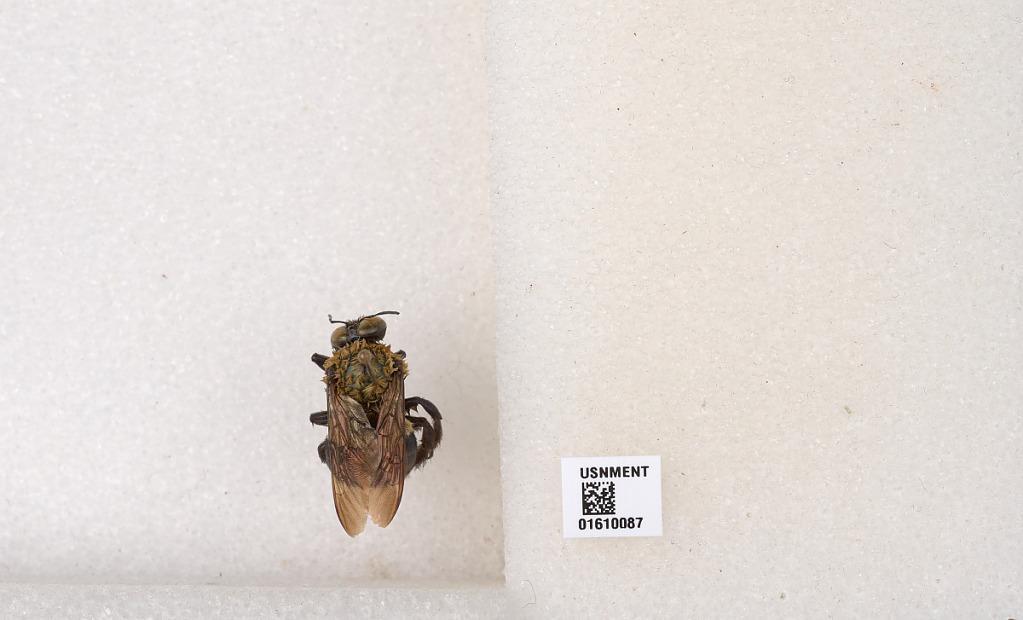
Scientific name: Xylocopa (Alloxylocopa) appendiculata appendiculata Smith